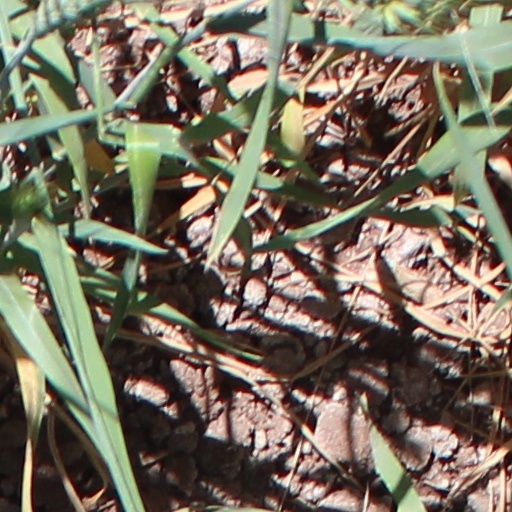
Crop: wheat